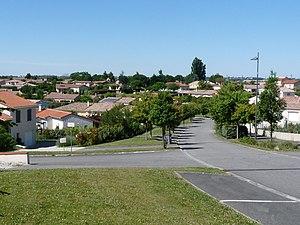
Chemin d'en Burgade, Préserville, Haute-Garonne, France
Préserville est une commune française située dans le département de la Haute-Garonne, en région Occitanie.